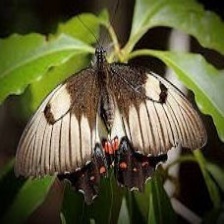
Species: ORCHARD SWALLOW